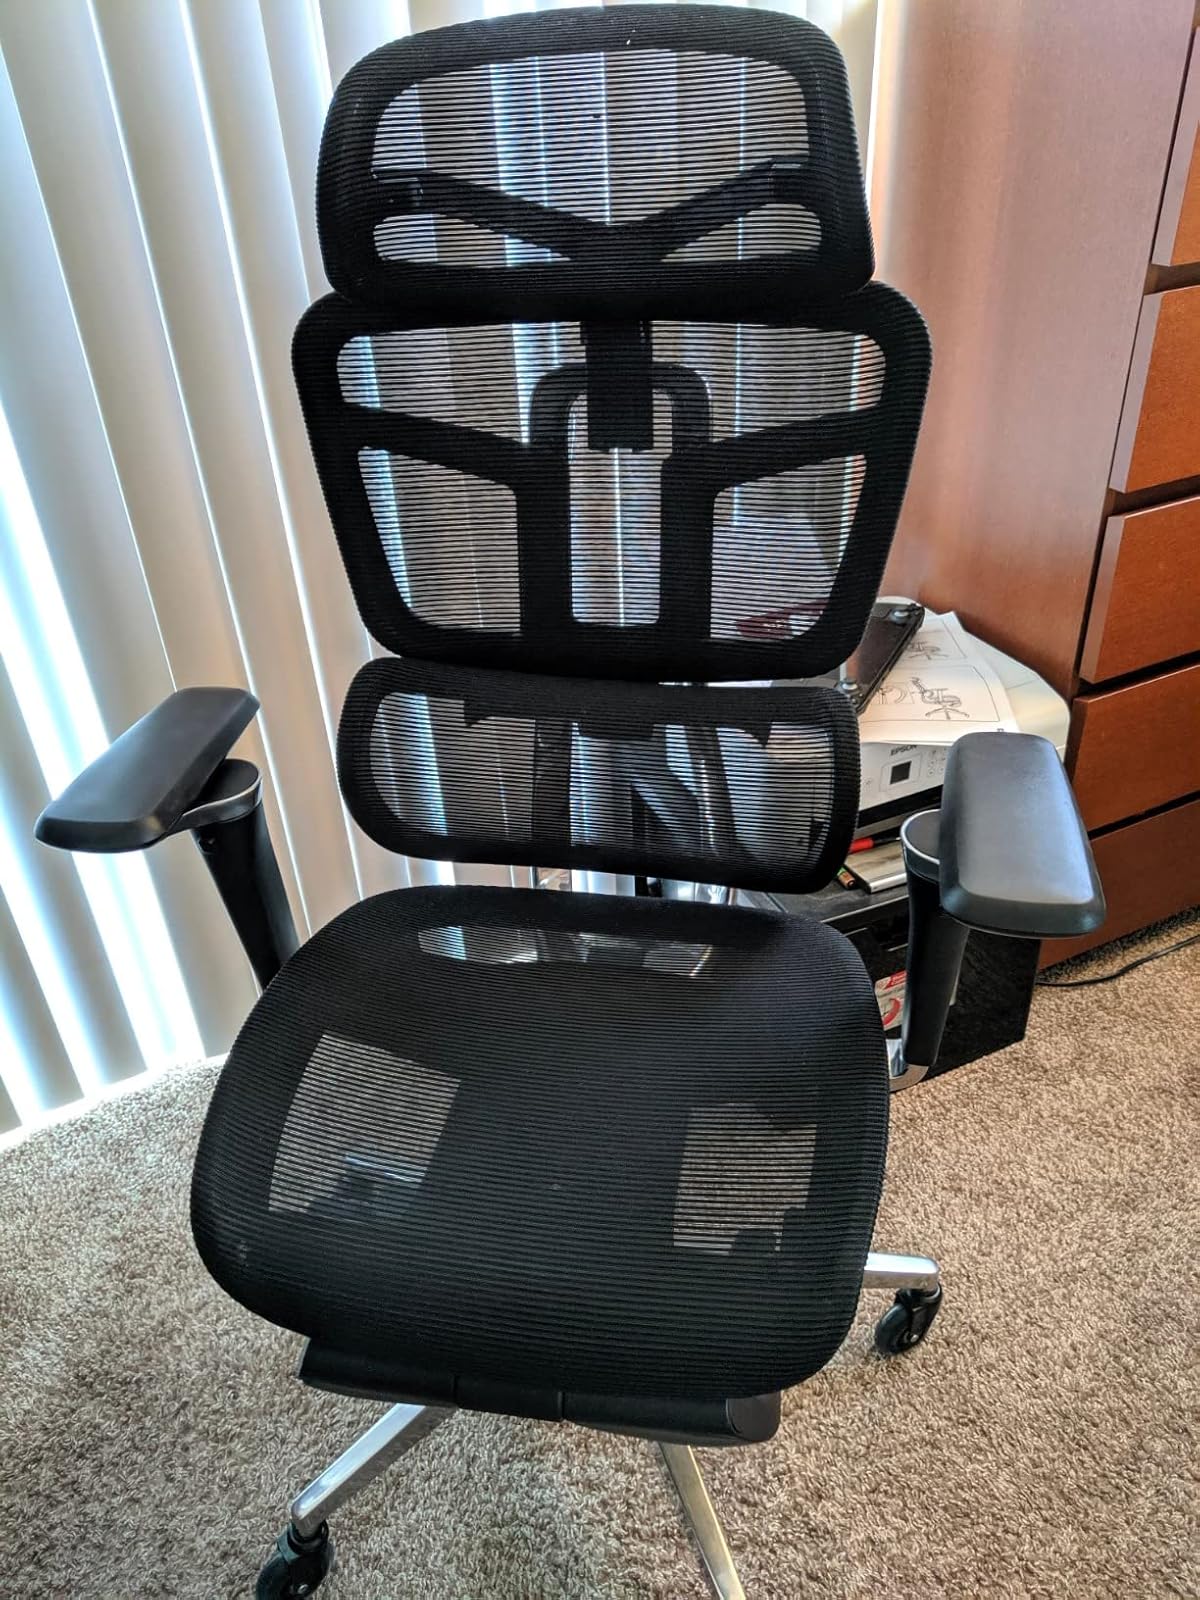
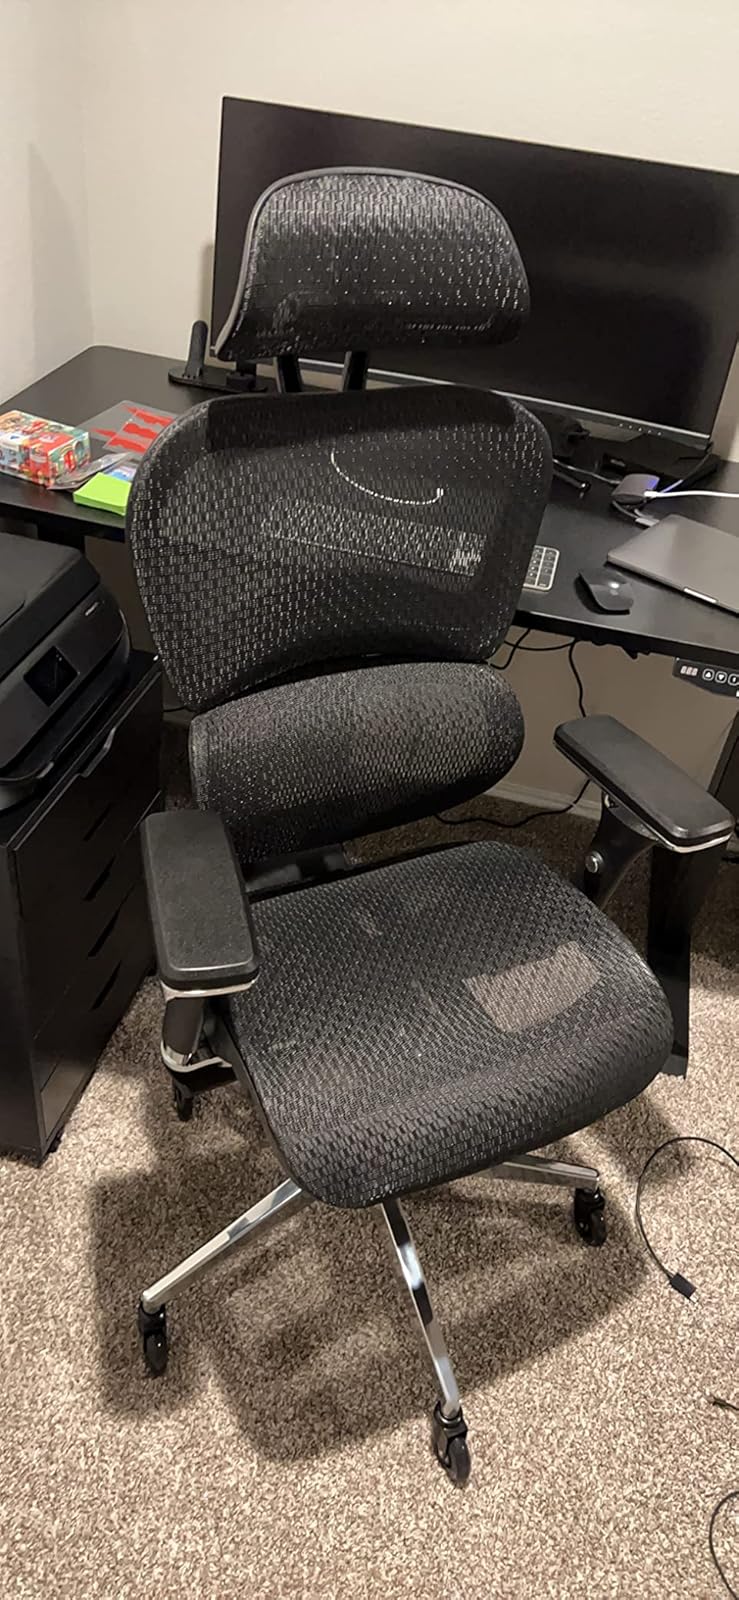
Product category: items_chair
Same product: no